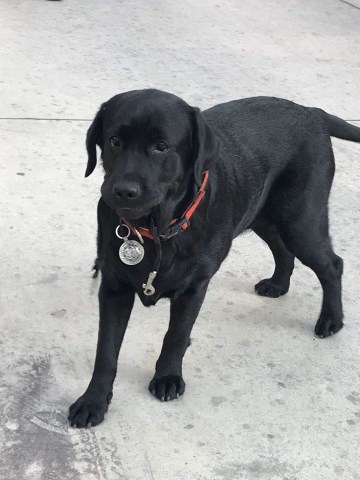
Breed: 3580-n000122-Labrador_retriever